C. D. Deshmukh

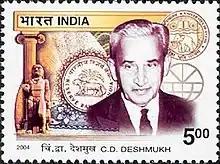
Deshmukh on a 2004 stamp of India

Deshmukh was appointed a Companion of the Order of the Indian Empire in 1937, and conferred a knighthood in 1944.